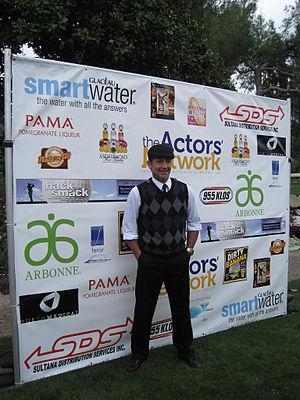
Robert Felix Torti est un acteur américain.